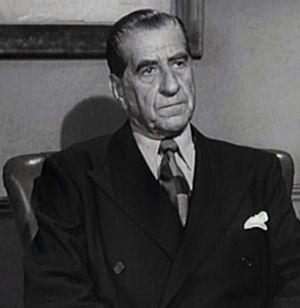
Impact est un film américain réalisé par Arthur Lubin, sorti en 1949.
Robert Warwick est un acteur américain, de son vrai nom Robert Taylor Bien, né à Sacramento le 9 octobre 1878, mort à Los Angeles — Quartier Ouest — le 6 juin 1964.